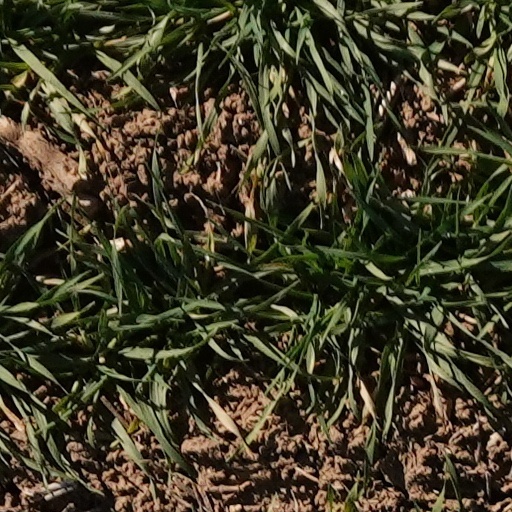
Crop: wheat